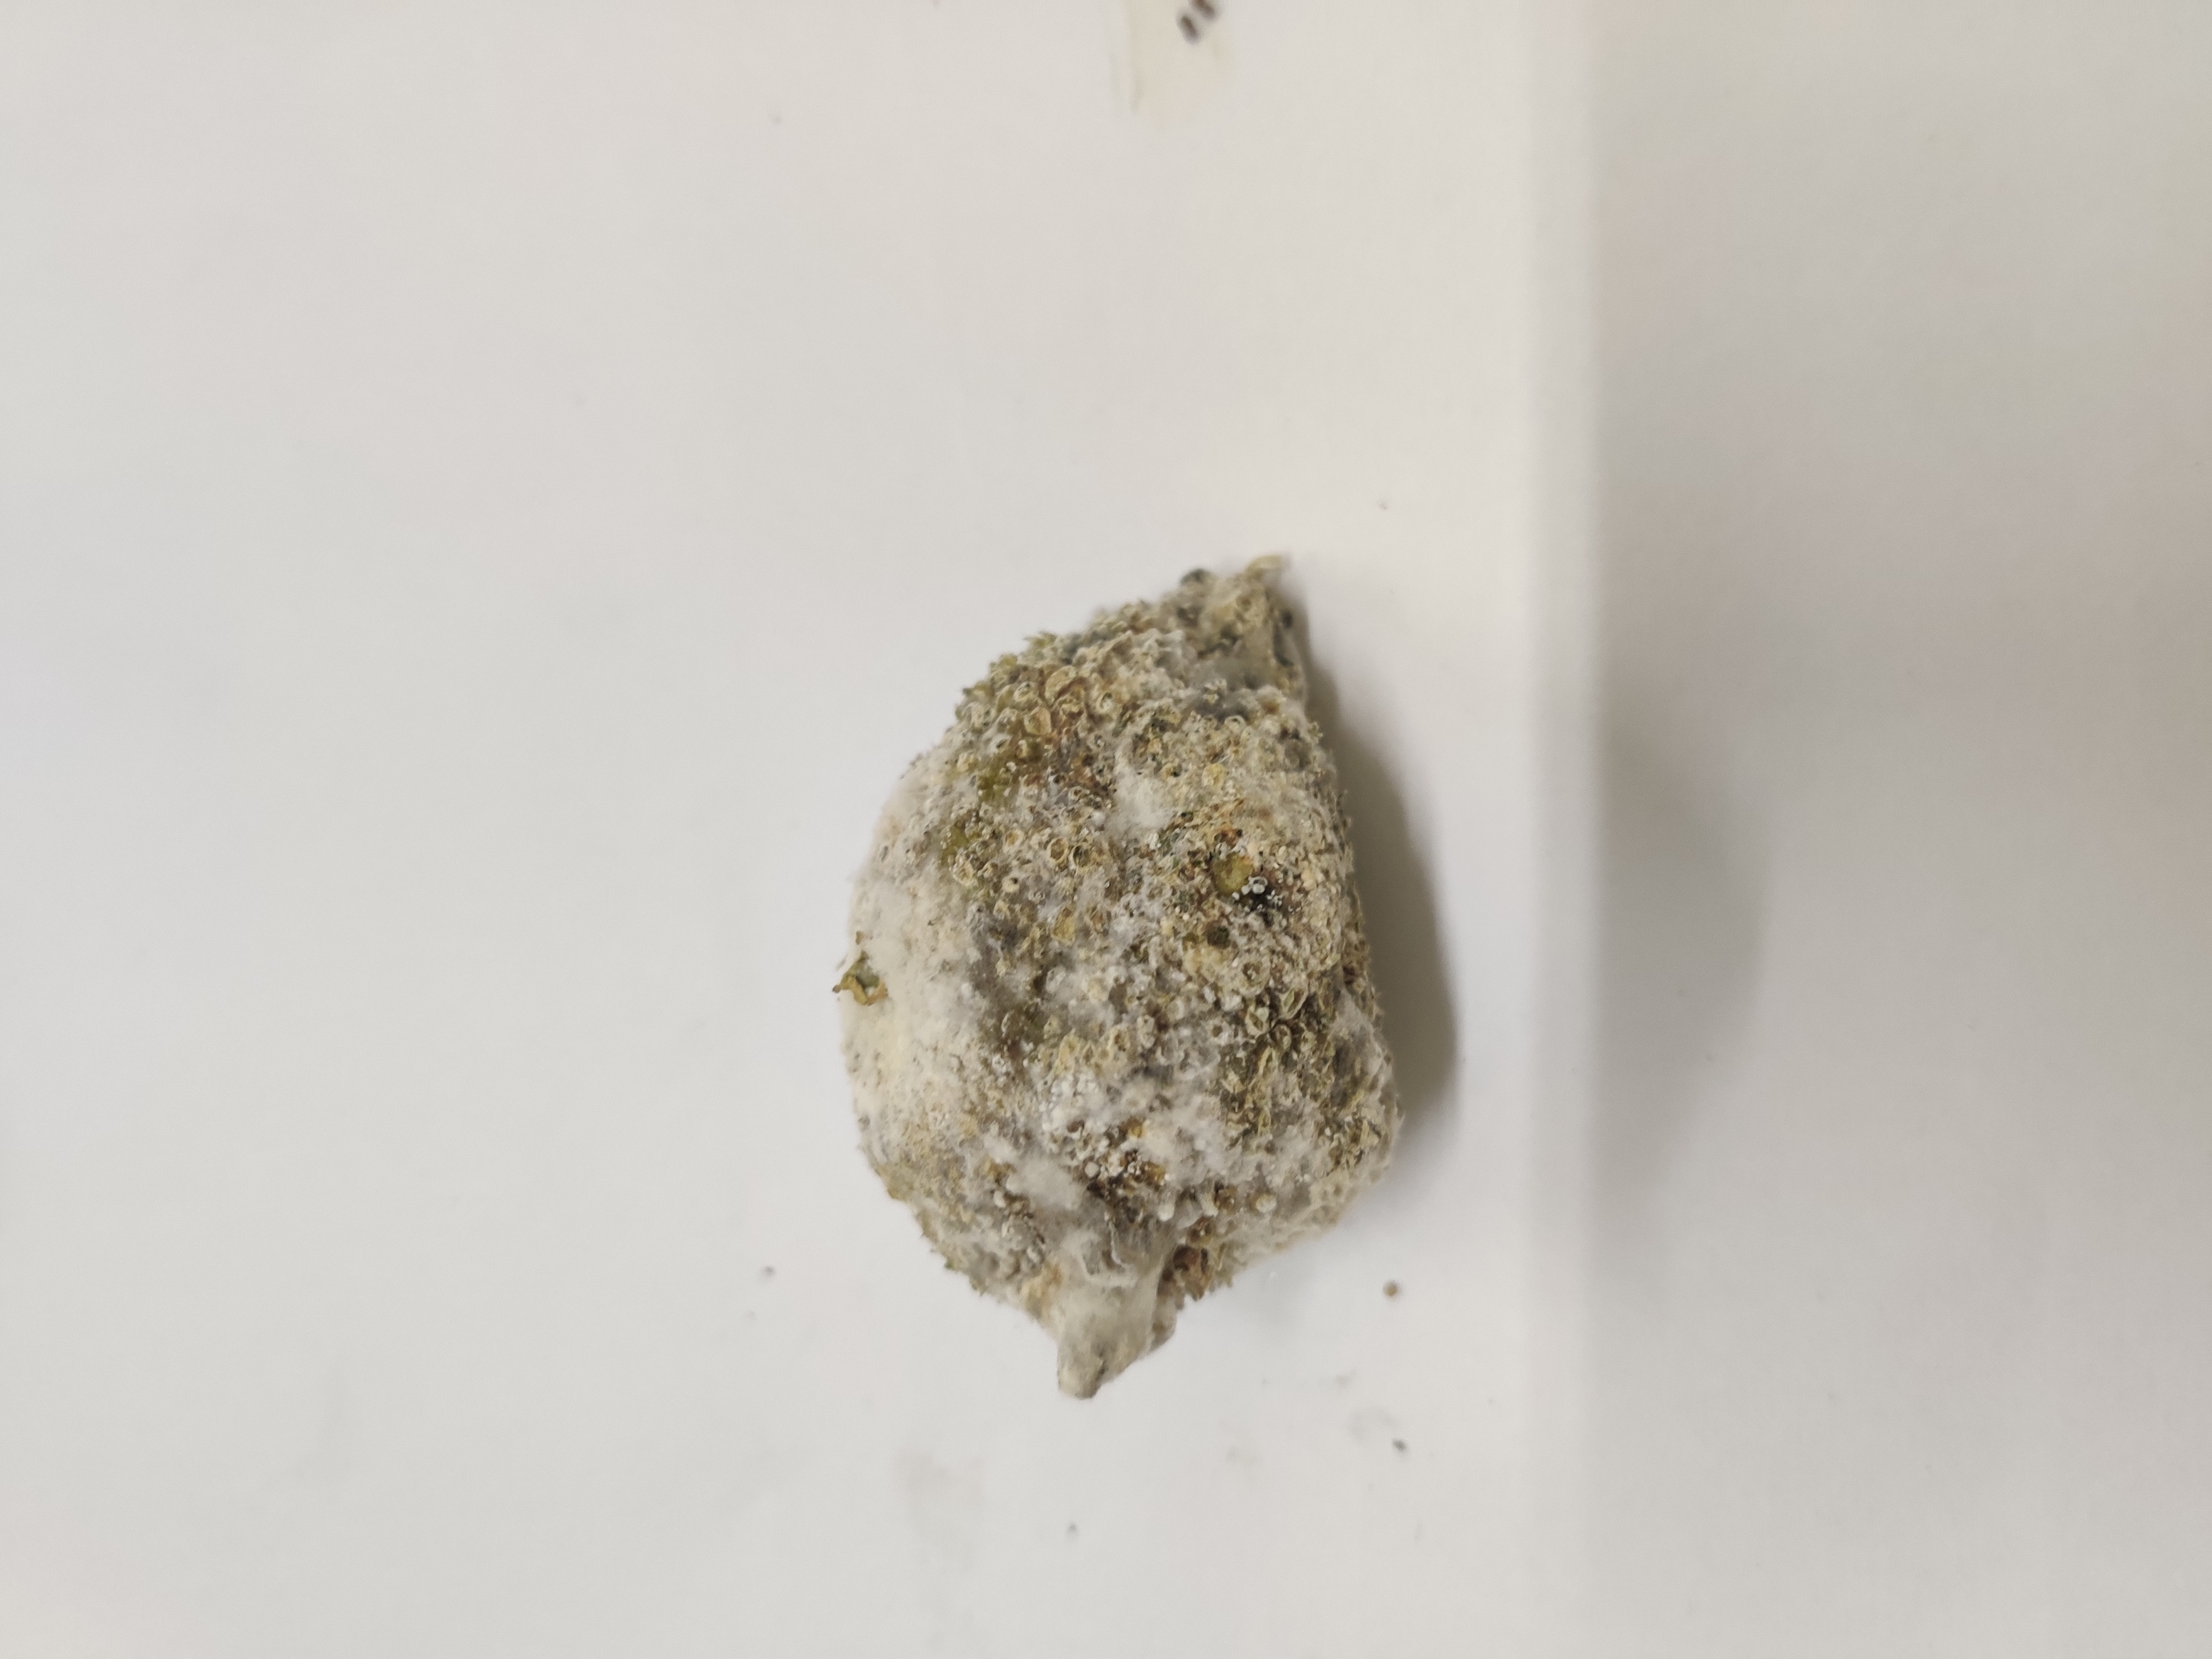
Crop: Spiny Gourd
Condition: Damaged